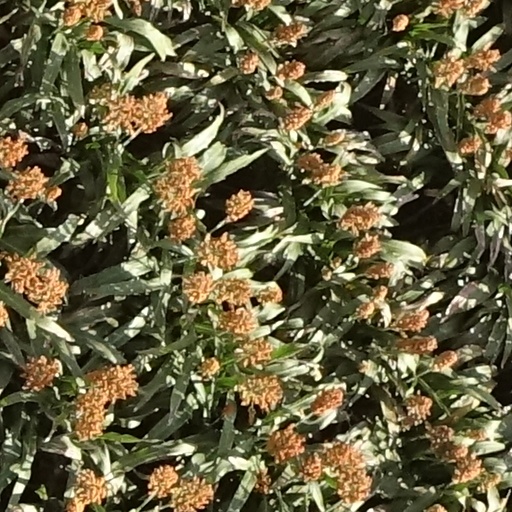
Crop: sorghum